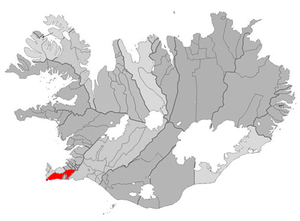
Grindavík est une municipalité et un port de la côte sud de l'Islande. Les habitants vivent surtout de la pêche.